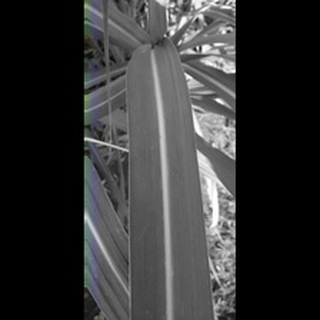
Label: healthy_sugarcane